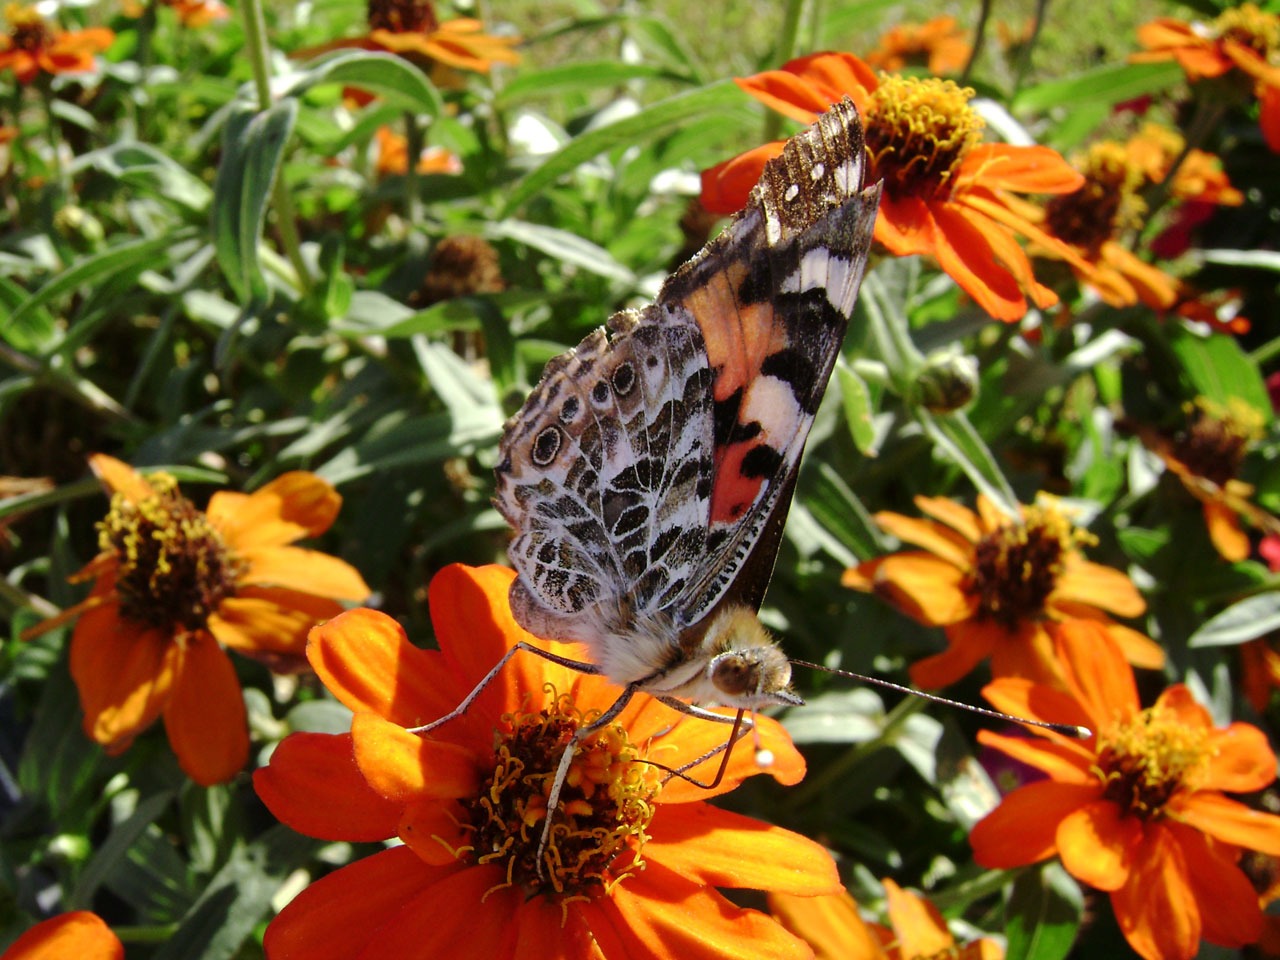
nectar, insect, monarch butterfly, butterfly, fauna, flower, moths and butterflies, botany, invertebrate, arthropod